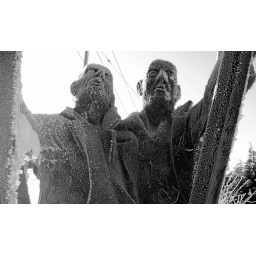
This monument at Maghery is in celebration f the boat making tradition in the area.